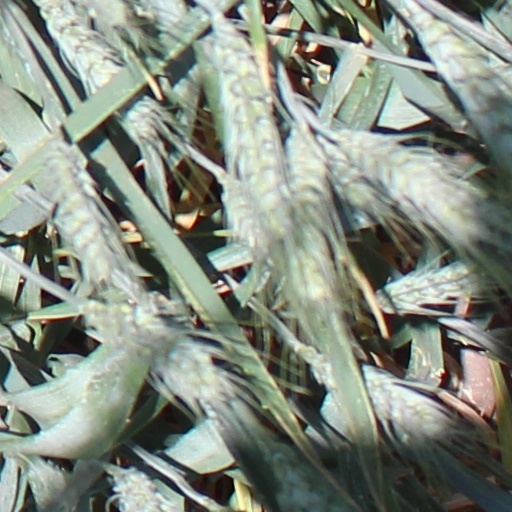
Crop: wheat